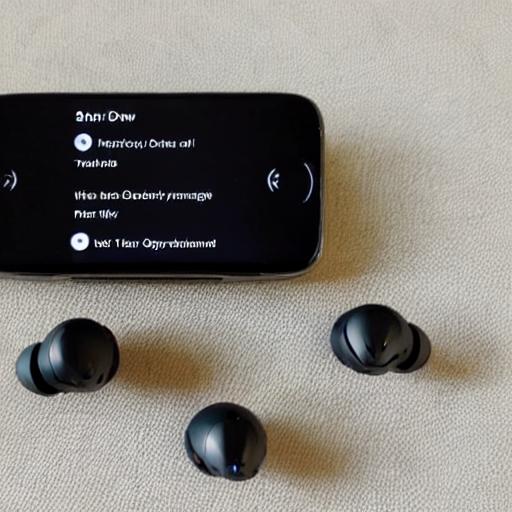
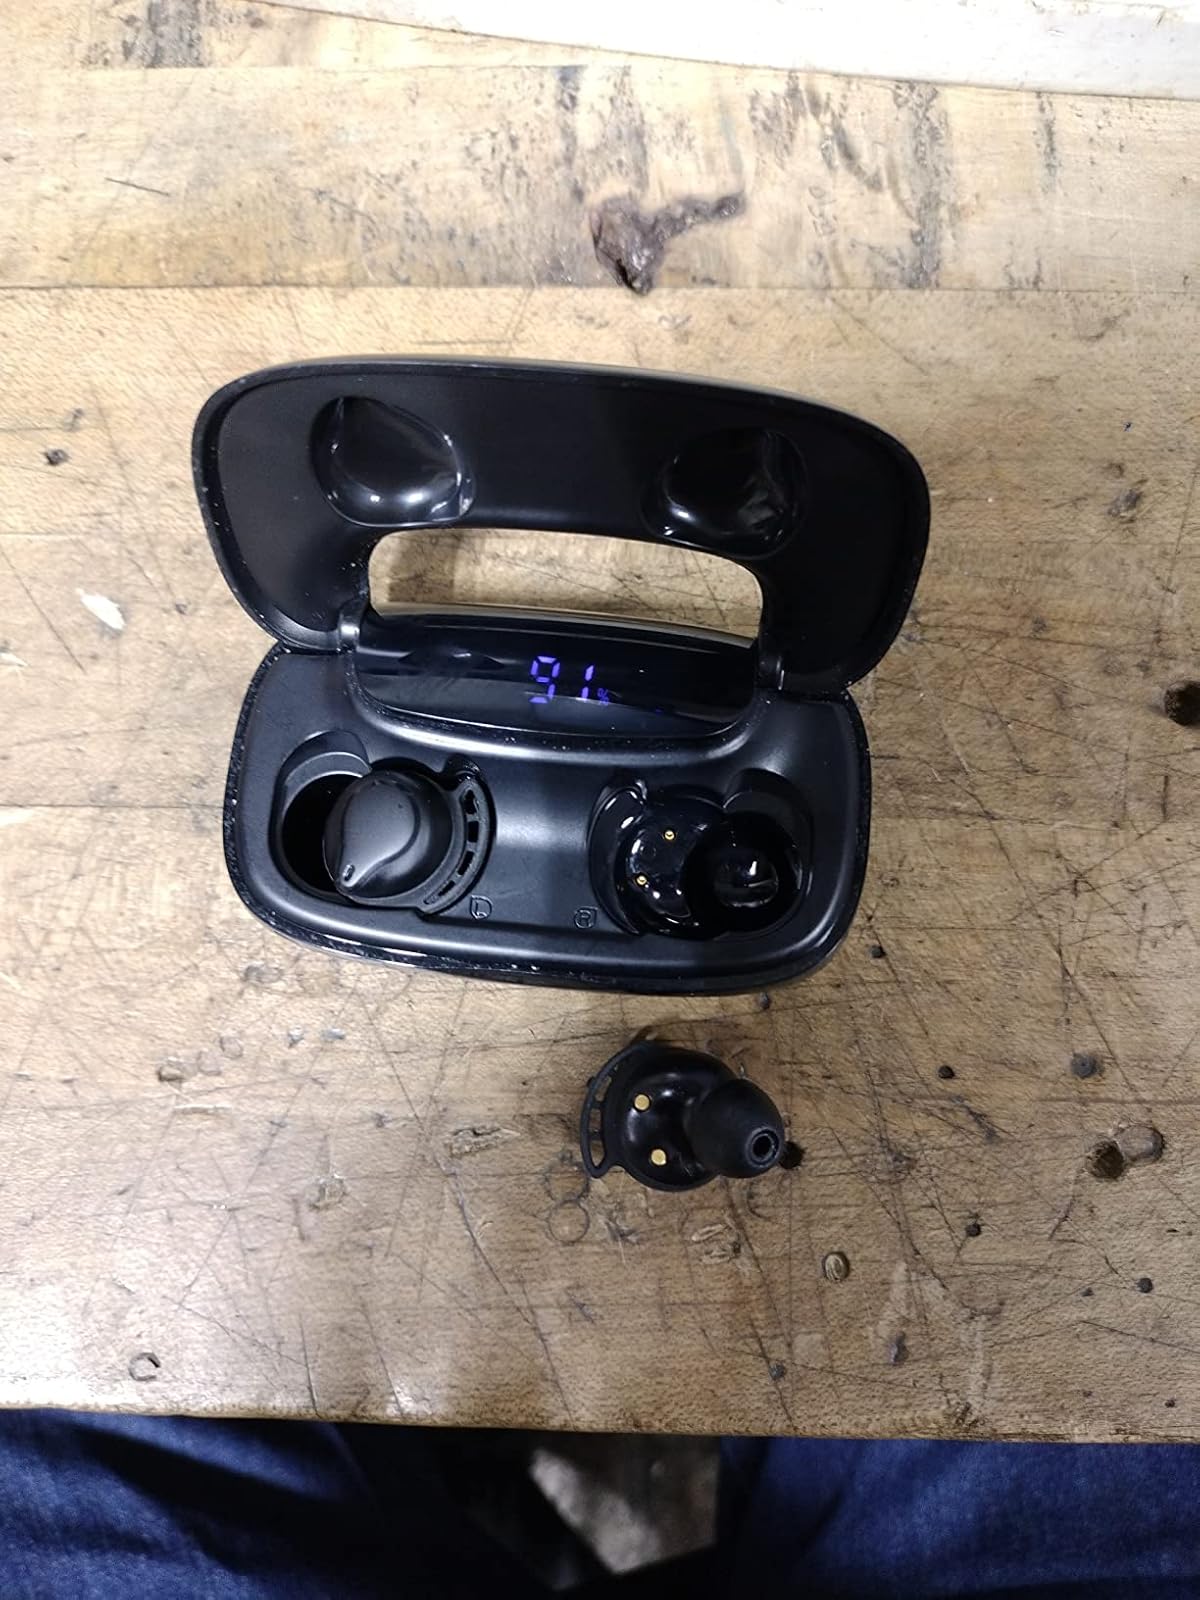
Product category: earbuds
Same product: no